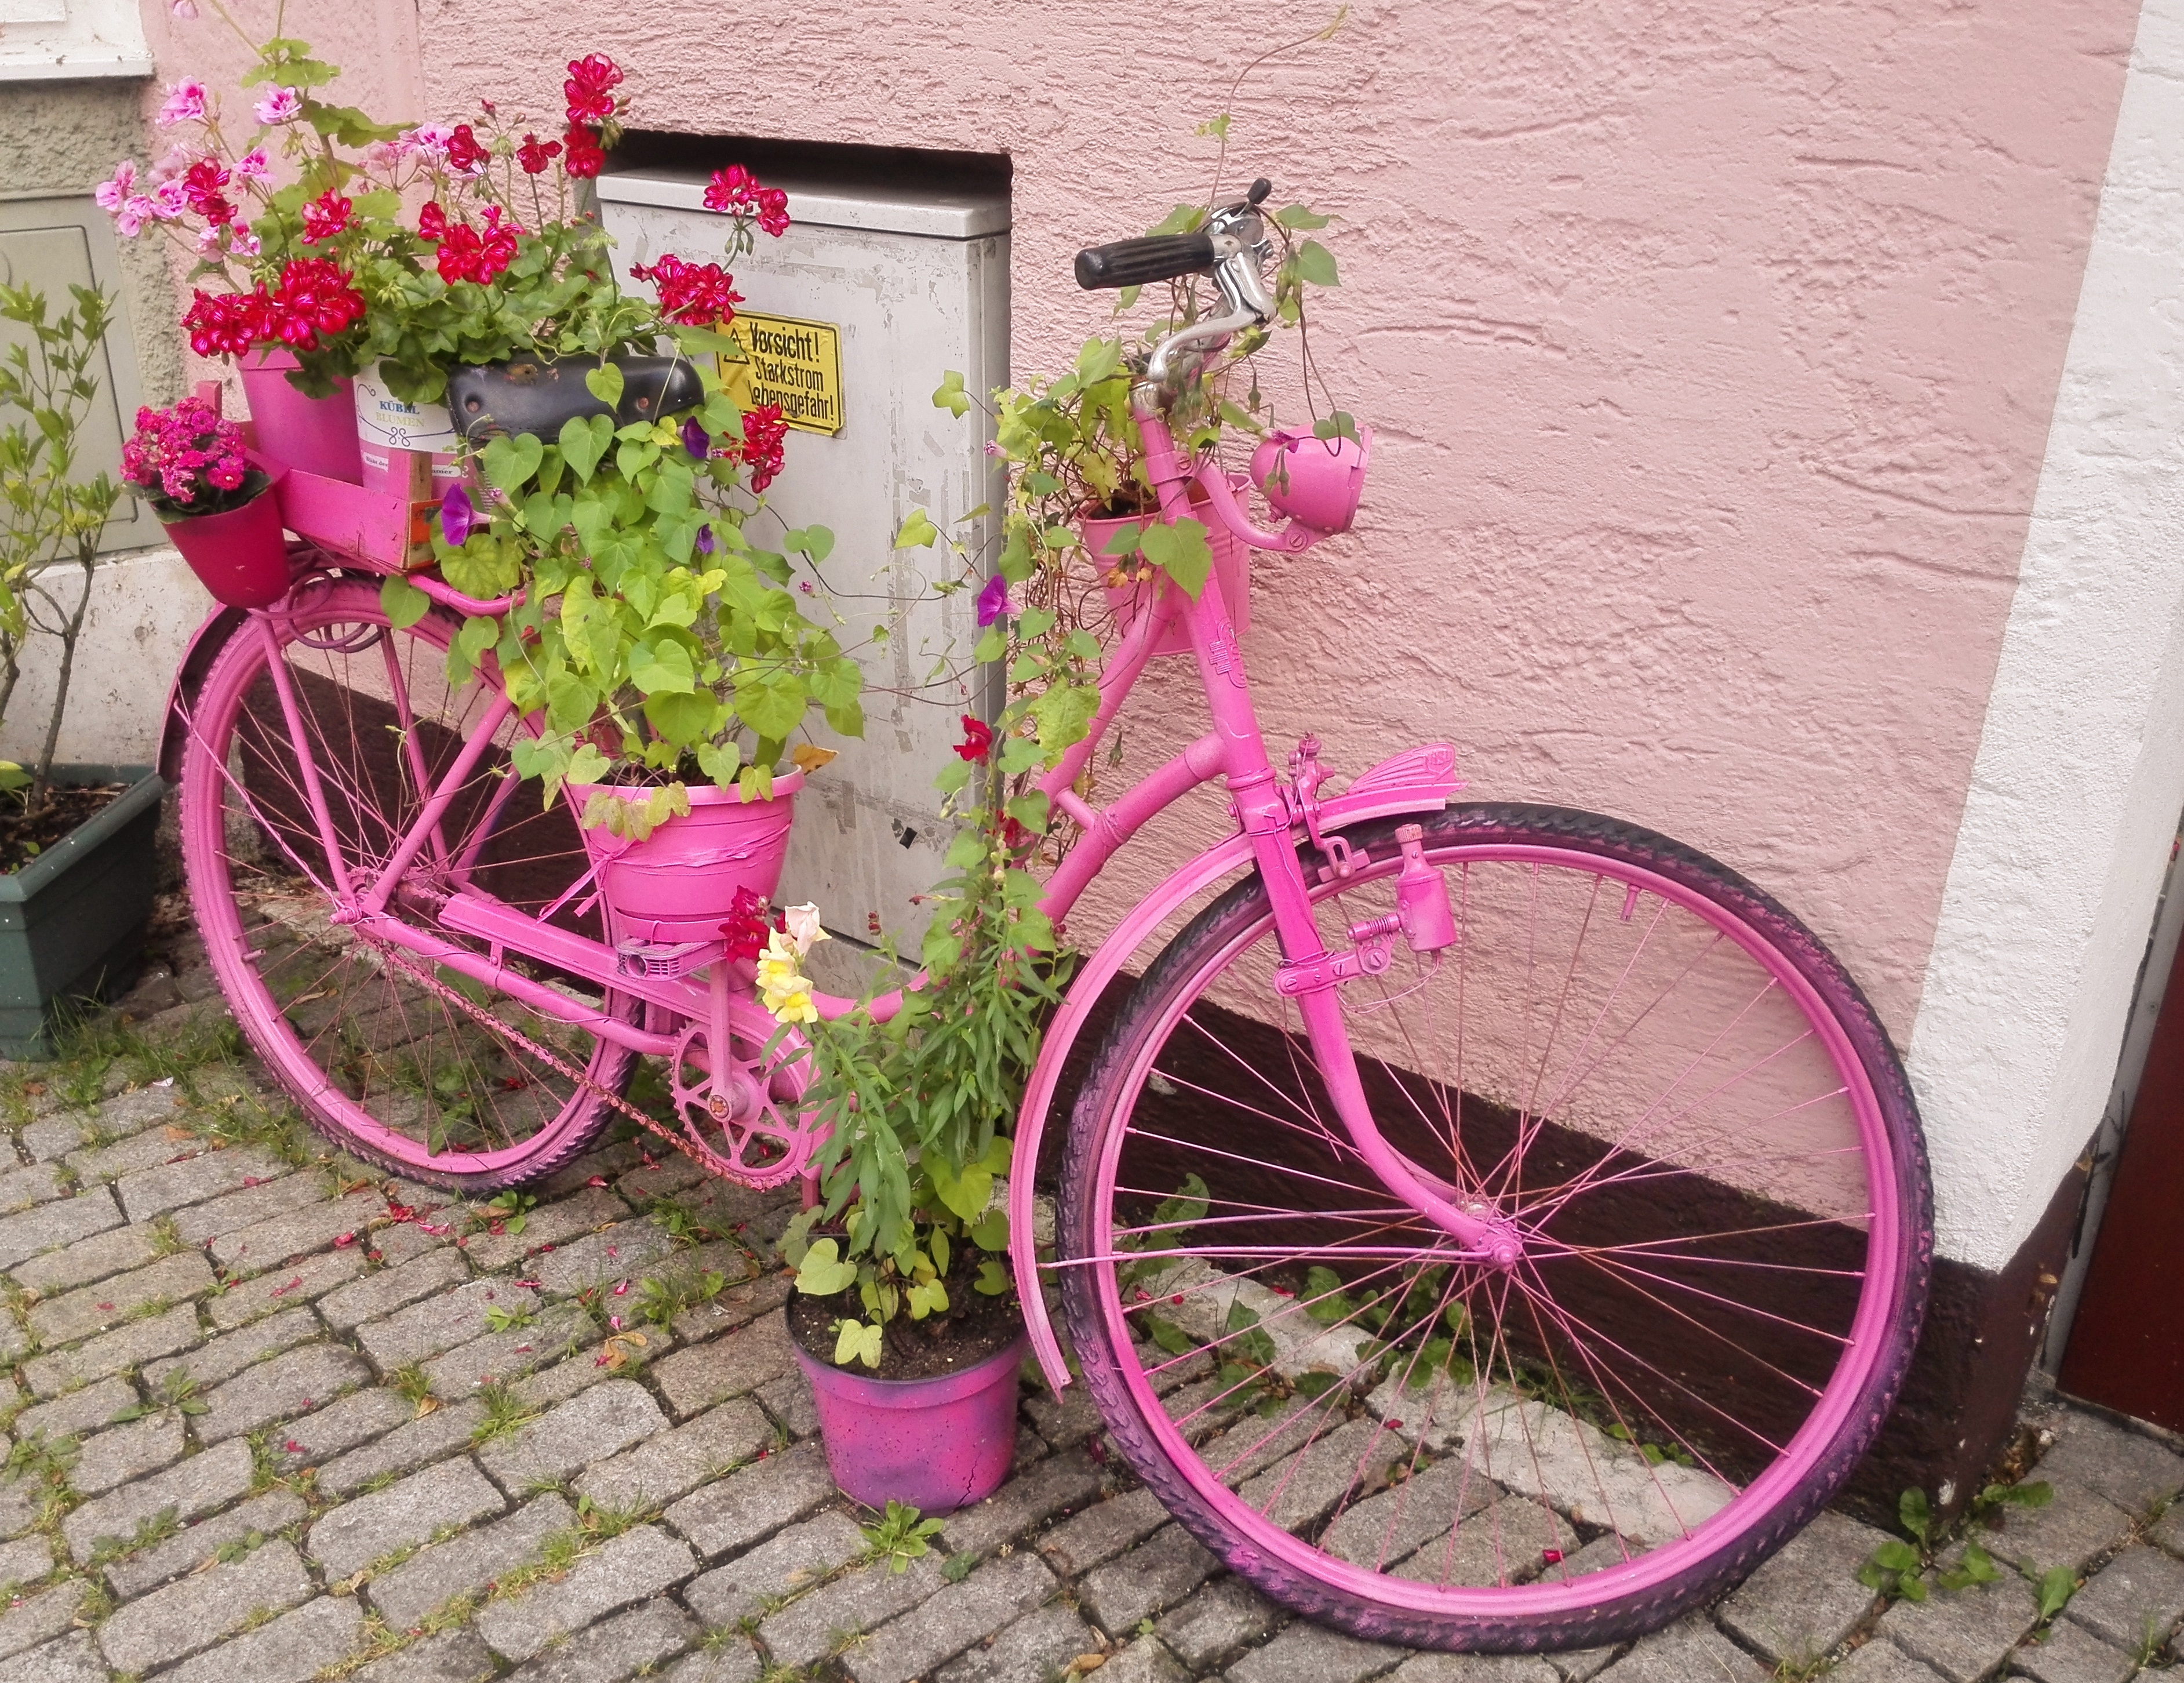
street, wheel, flower, bicycle, bike, vehicle, pink, decor, sports equipment, germany